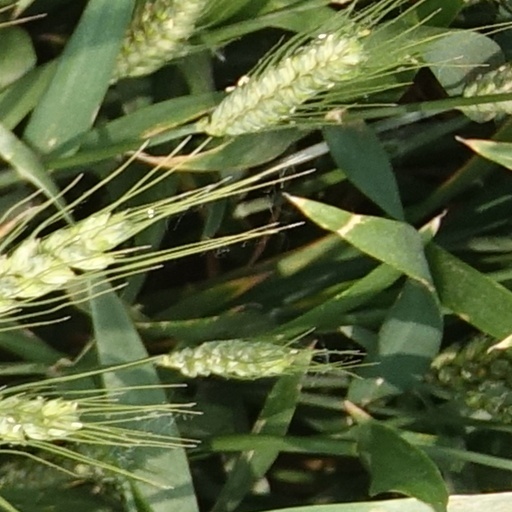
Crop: wheat